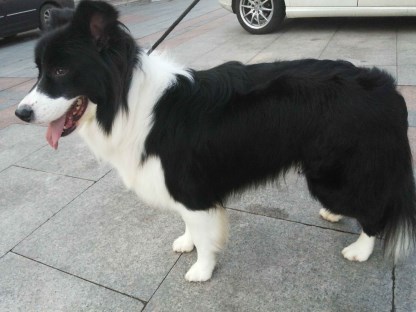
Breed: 2594-n000109-Border_collie